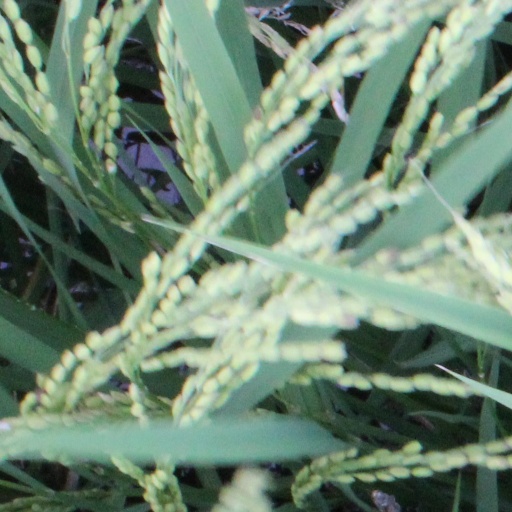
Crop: rice